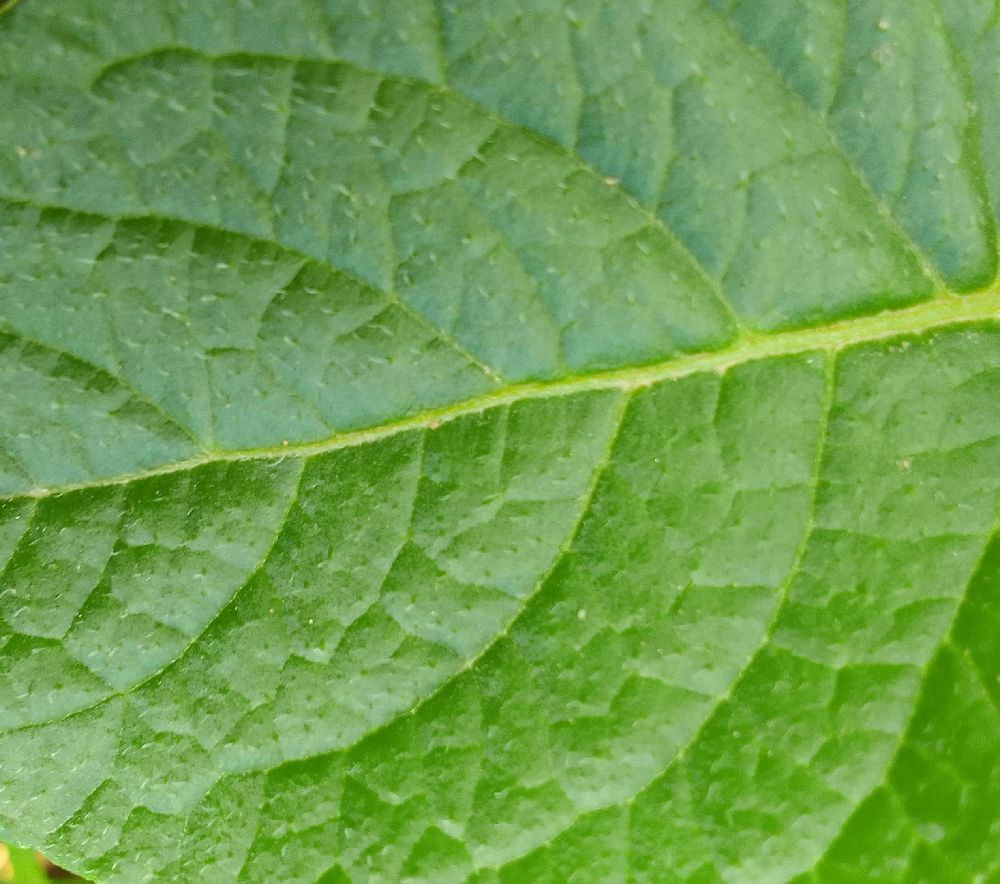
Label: Healthy